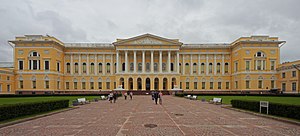
Det Russiske Museum
Mikhailovskijpaladset
Det Russiske Museum er et museum i Sankt Petersborg i Rusland, der indeholder den største samling af russisk kunst på et museum. Museet blev grundlagt den 13. april 1895 af tsar Nikolaj 2. til minde om hans far, Alexander 3.